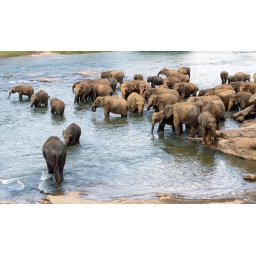
elepahants from the elephant orphanage bathing in the river